Government Seal of Japan

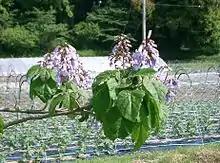
Paulownia leaves and flowers

More than 140 designs exist. The most common one is the , consisting of three leaves and an inflorescence of 3–5–3 flowers. It is found in the emblems of the Ministry of Justice, the Imperial Guard Headquarters, and the University of Tsukuba. The 5-7 Paulownia and 5-3 Paulownia are also called "Go-shichi Giri" and "Go-san Giri" without the particle "no" respectively, due to consonant mutation ("Kiri" → "Giri") known as rendaku in the Japanese language. The Paulownia Seals contain the leaves and flowers of "Paulownia tomentosa" ("princess tree"), which is called "kiri" (桐) or "shirogiri (白桐)" in Japanese.